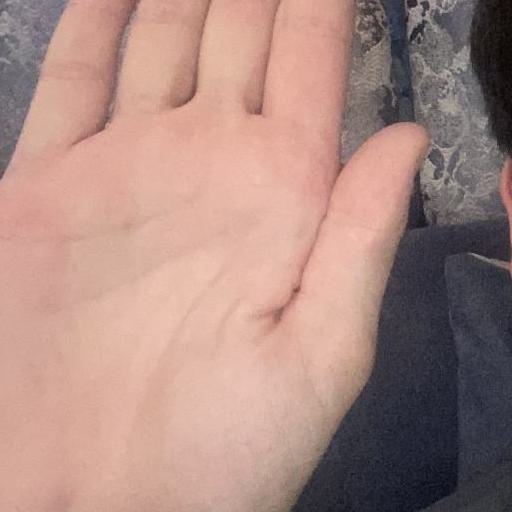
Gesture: stop